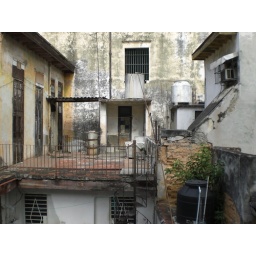
Backyard in Habana Vieja, Cuba. And view from my bathroom window there.